James Joyce

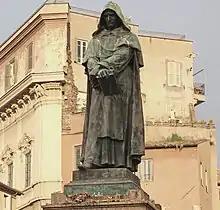
Monument to Giordano Bruno at the Campo de' Fiori by Ettore Ferrari. Joyce admired Bruno and attended the procession in his honour while in Rome.

In April 1903, Joyce learned his mother was dying and immediately returned to Ireland. He tended to her, reading aloud from drafts that were eventually worked into his unfinished novel "Stephen Hero". During her final days, she unsuccessfully tried to get him to make his confession and to take communion. She died on 13 August. Afterwards, Joyce and Stanislaus refused to kneel with other members of the family praying at her bedside. John Joyce's drinking and abusiveness increased in the months following her death, and the family began to fall apart. Joyce spent much of his time carousing with Gogarty and his medical school colleagues, and tried to scrape together a living by reviewing books.